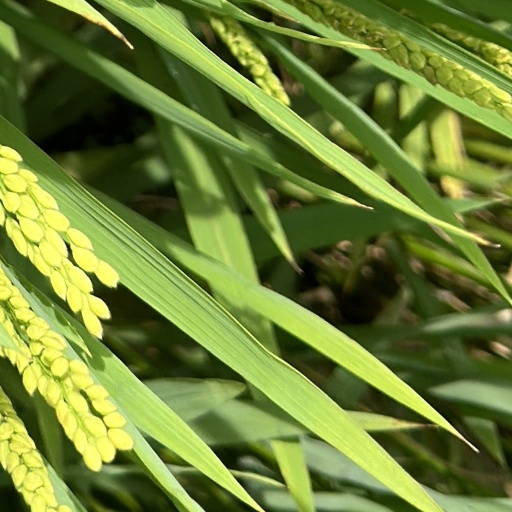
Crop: rice